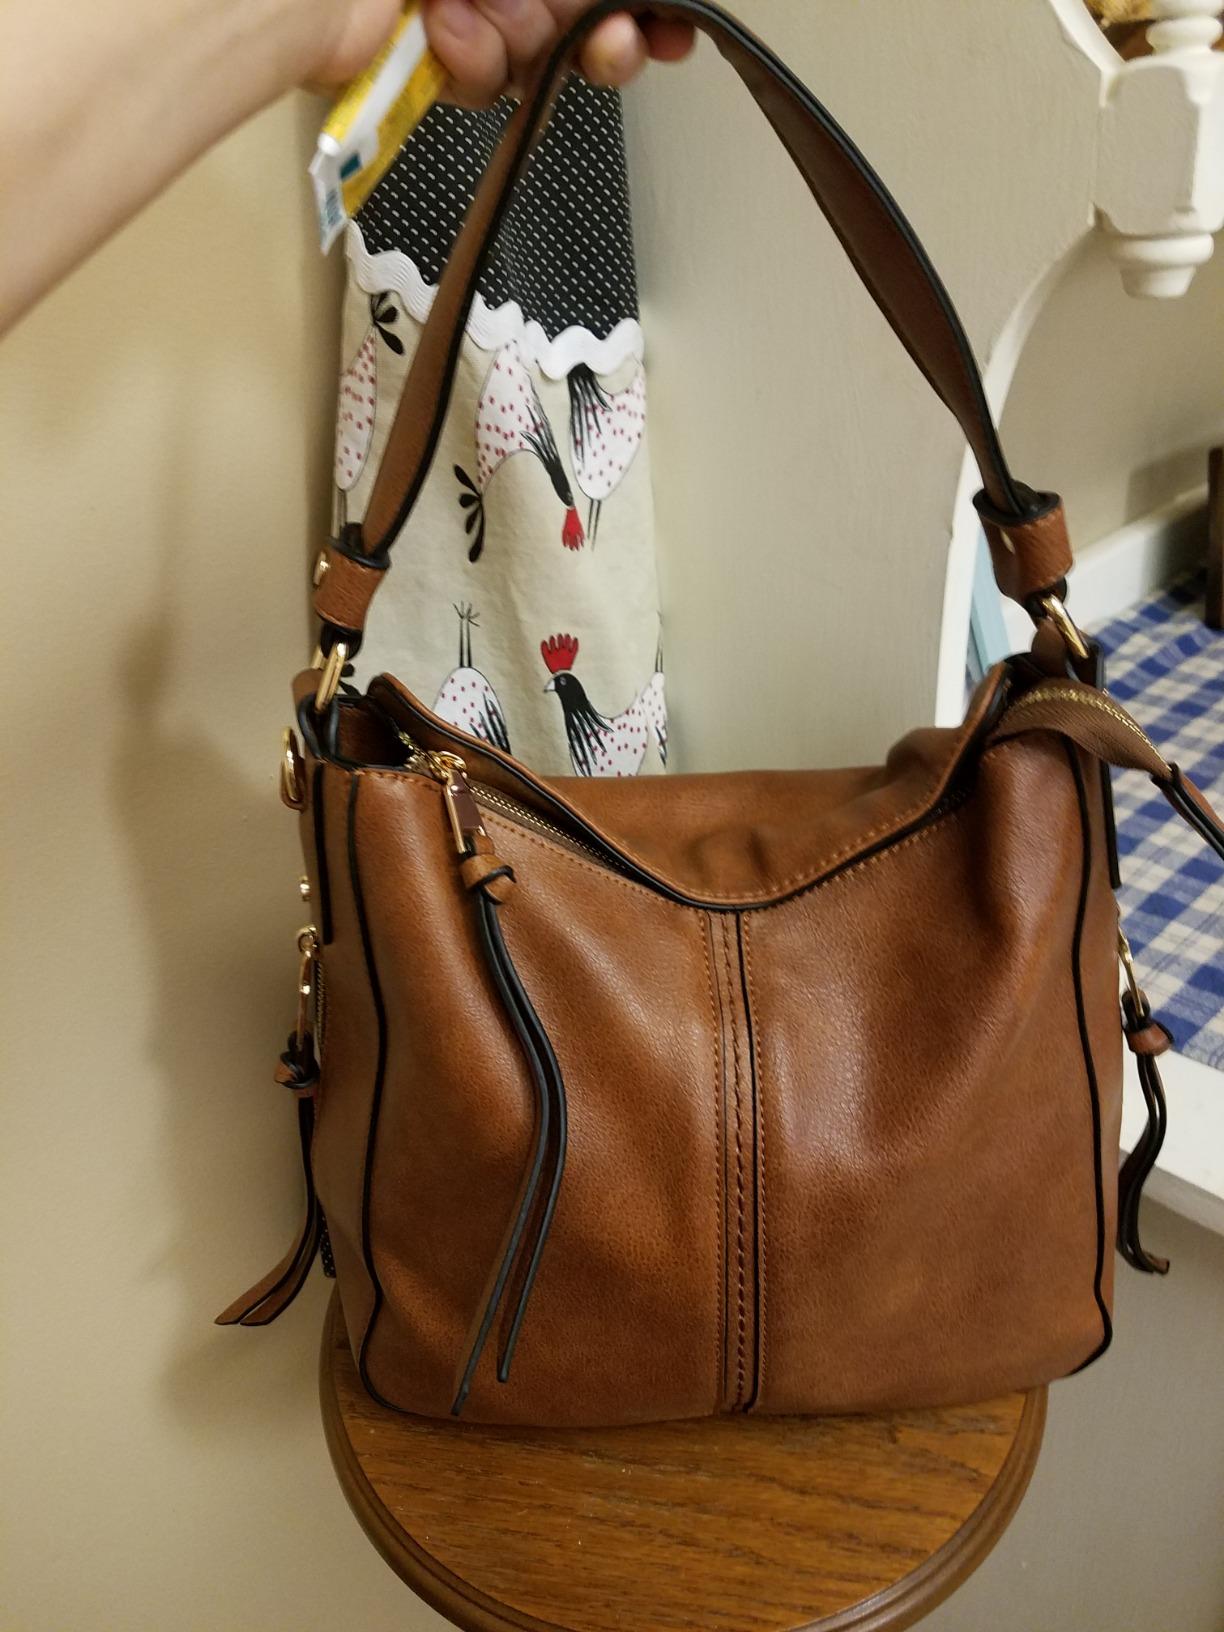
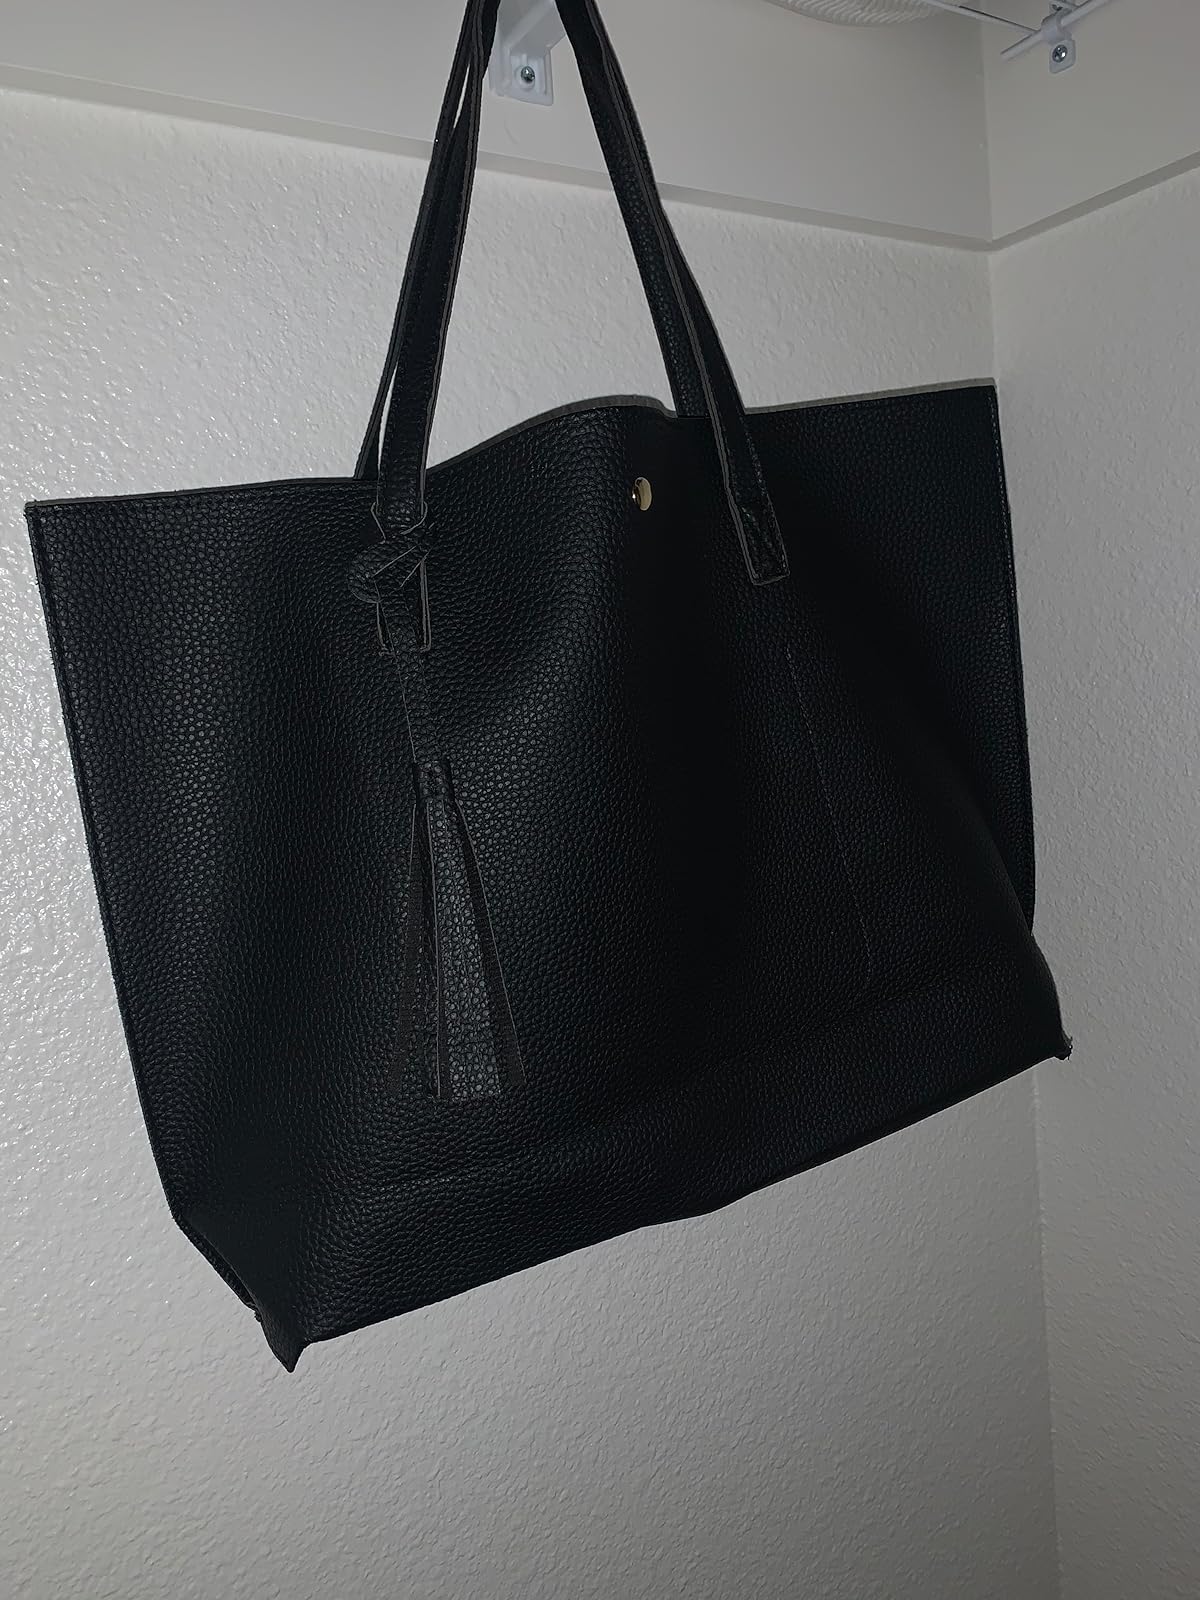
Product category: accessories_handbag
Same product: no